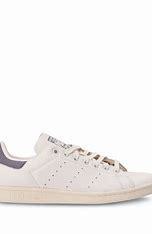
Brand: adidas
Model: originals Adidas Originals Stan Smith